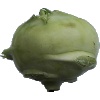
Label: Kohlrabi 1